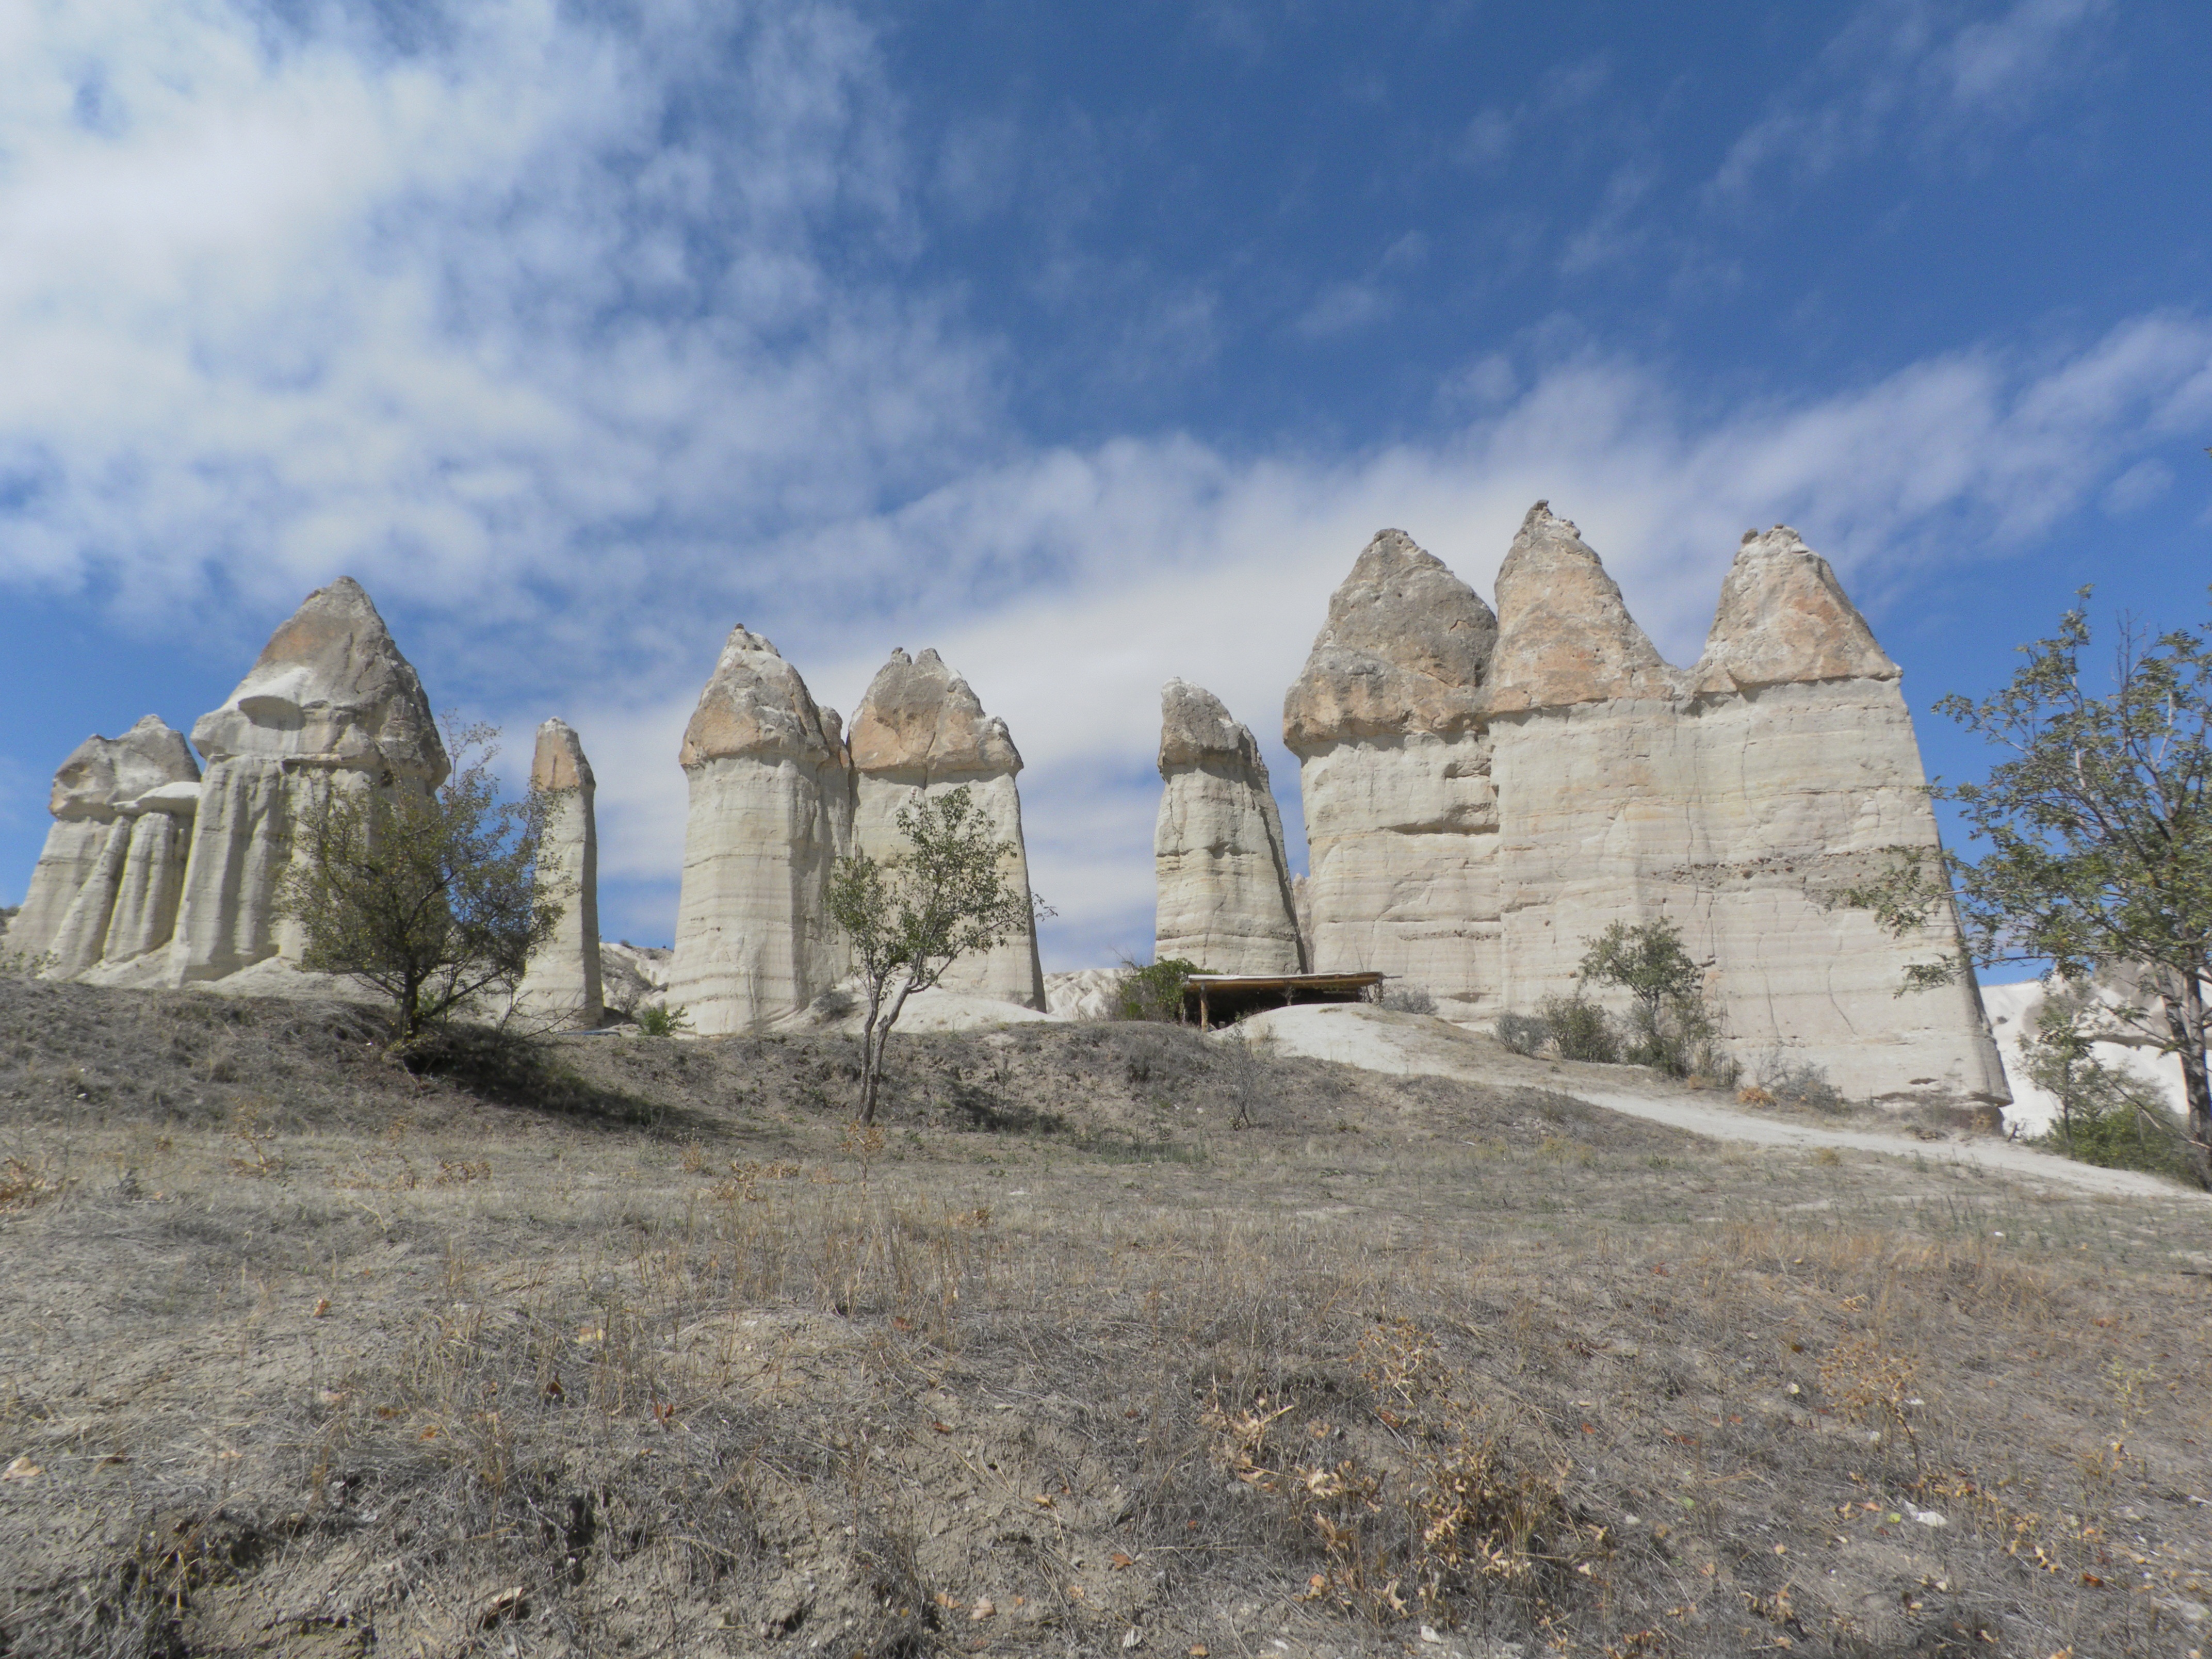
rock, building, monument, landmark, chapel, place of worship, erosion, ruins, mushrooms, turkey, monastery, monolith, cappadocia, fairy chimneys, archaeological site, unesco world heritage site, goreme, tuff, historic site, ancient history